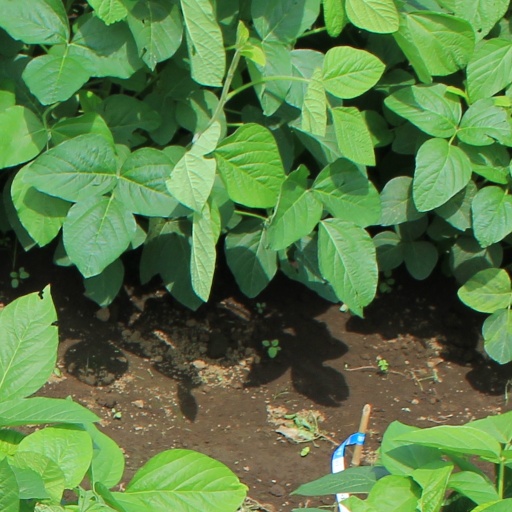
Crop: soybean